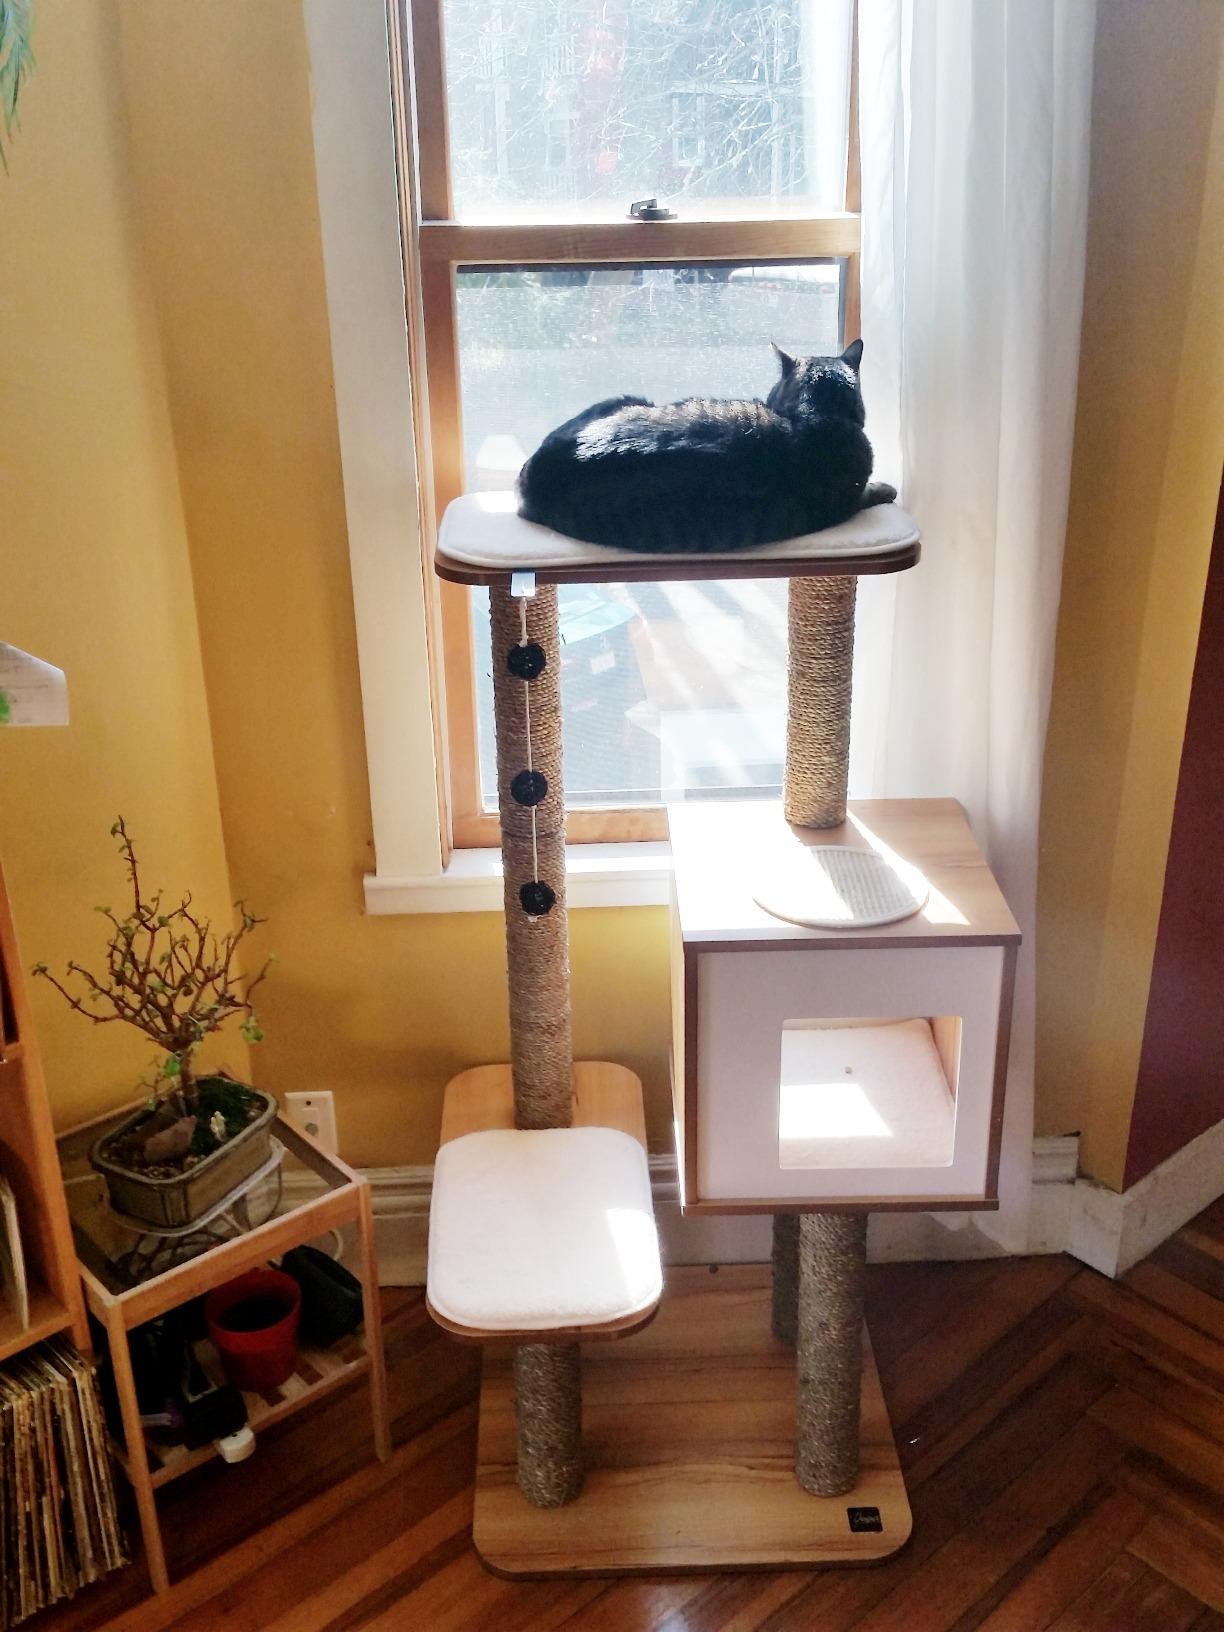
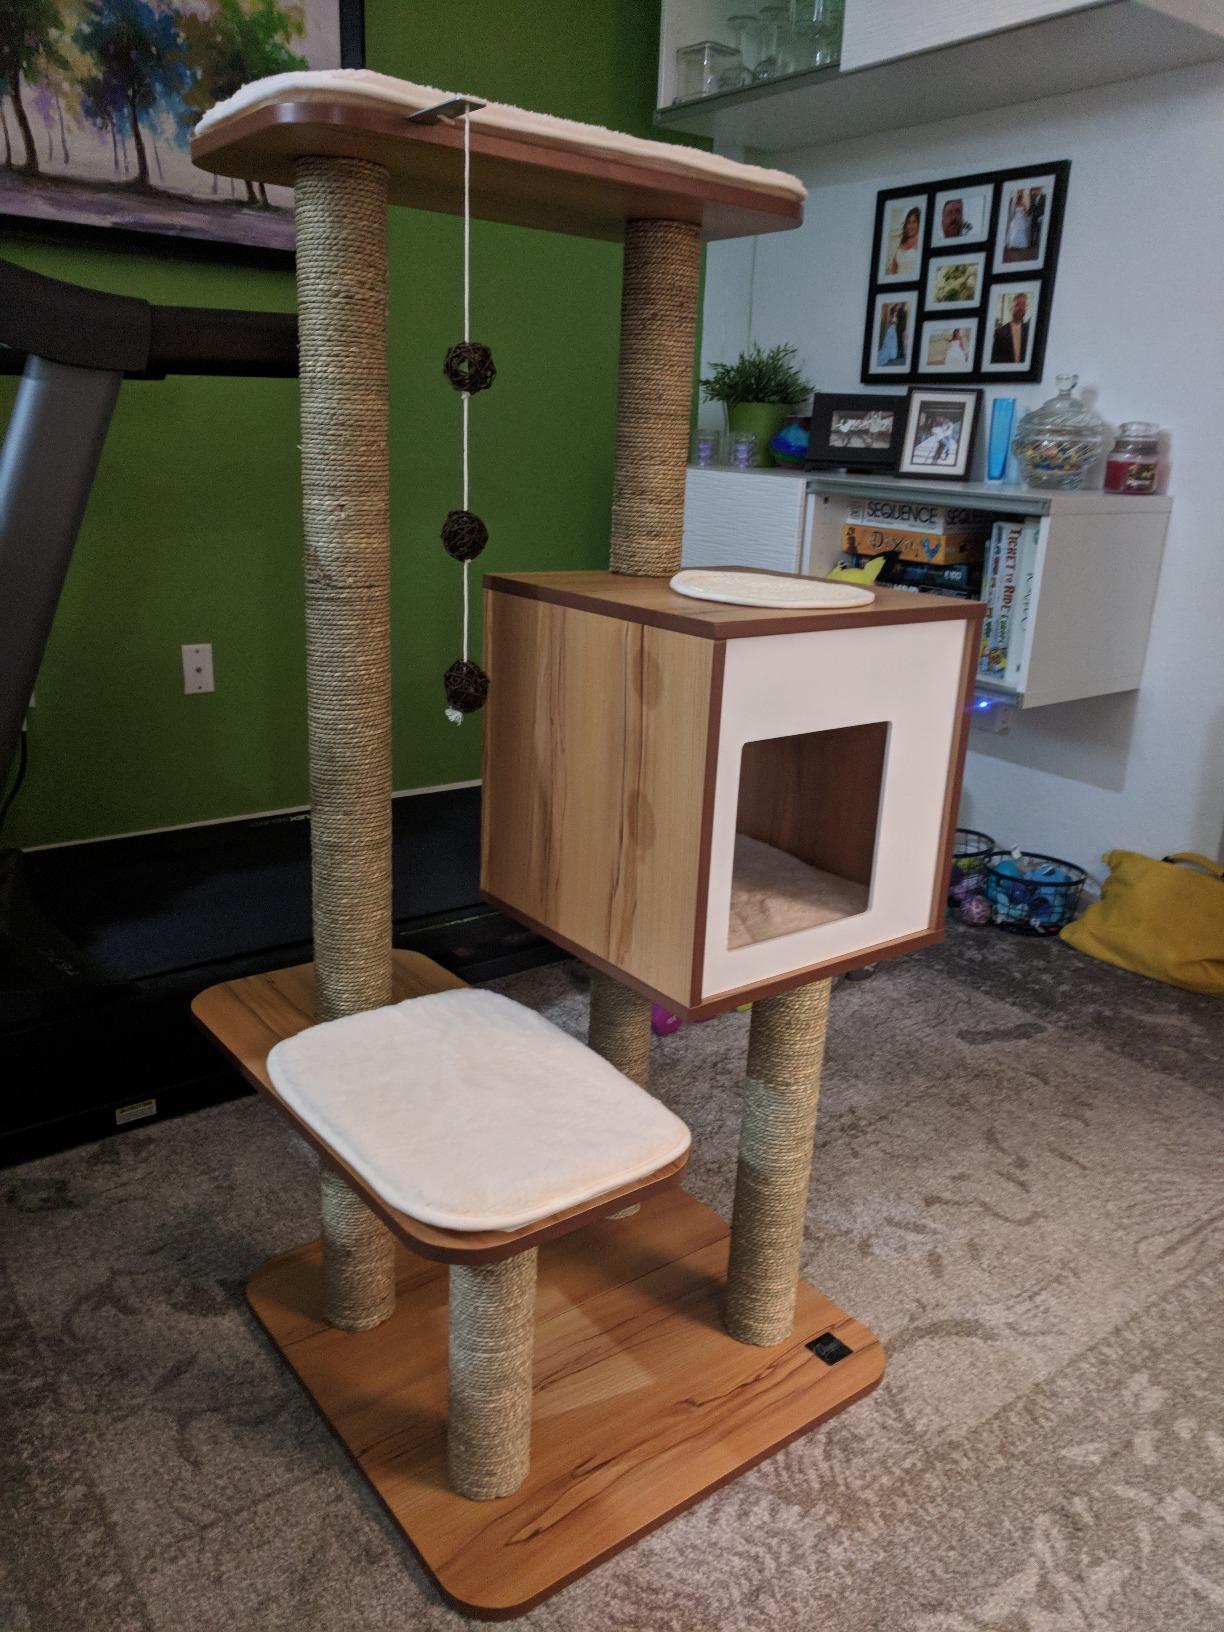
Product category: items_cat tree
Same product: yes